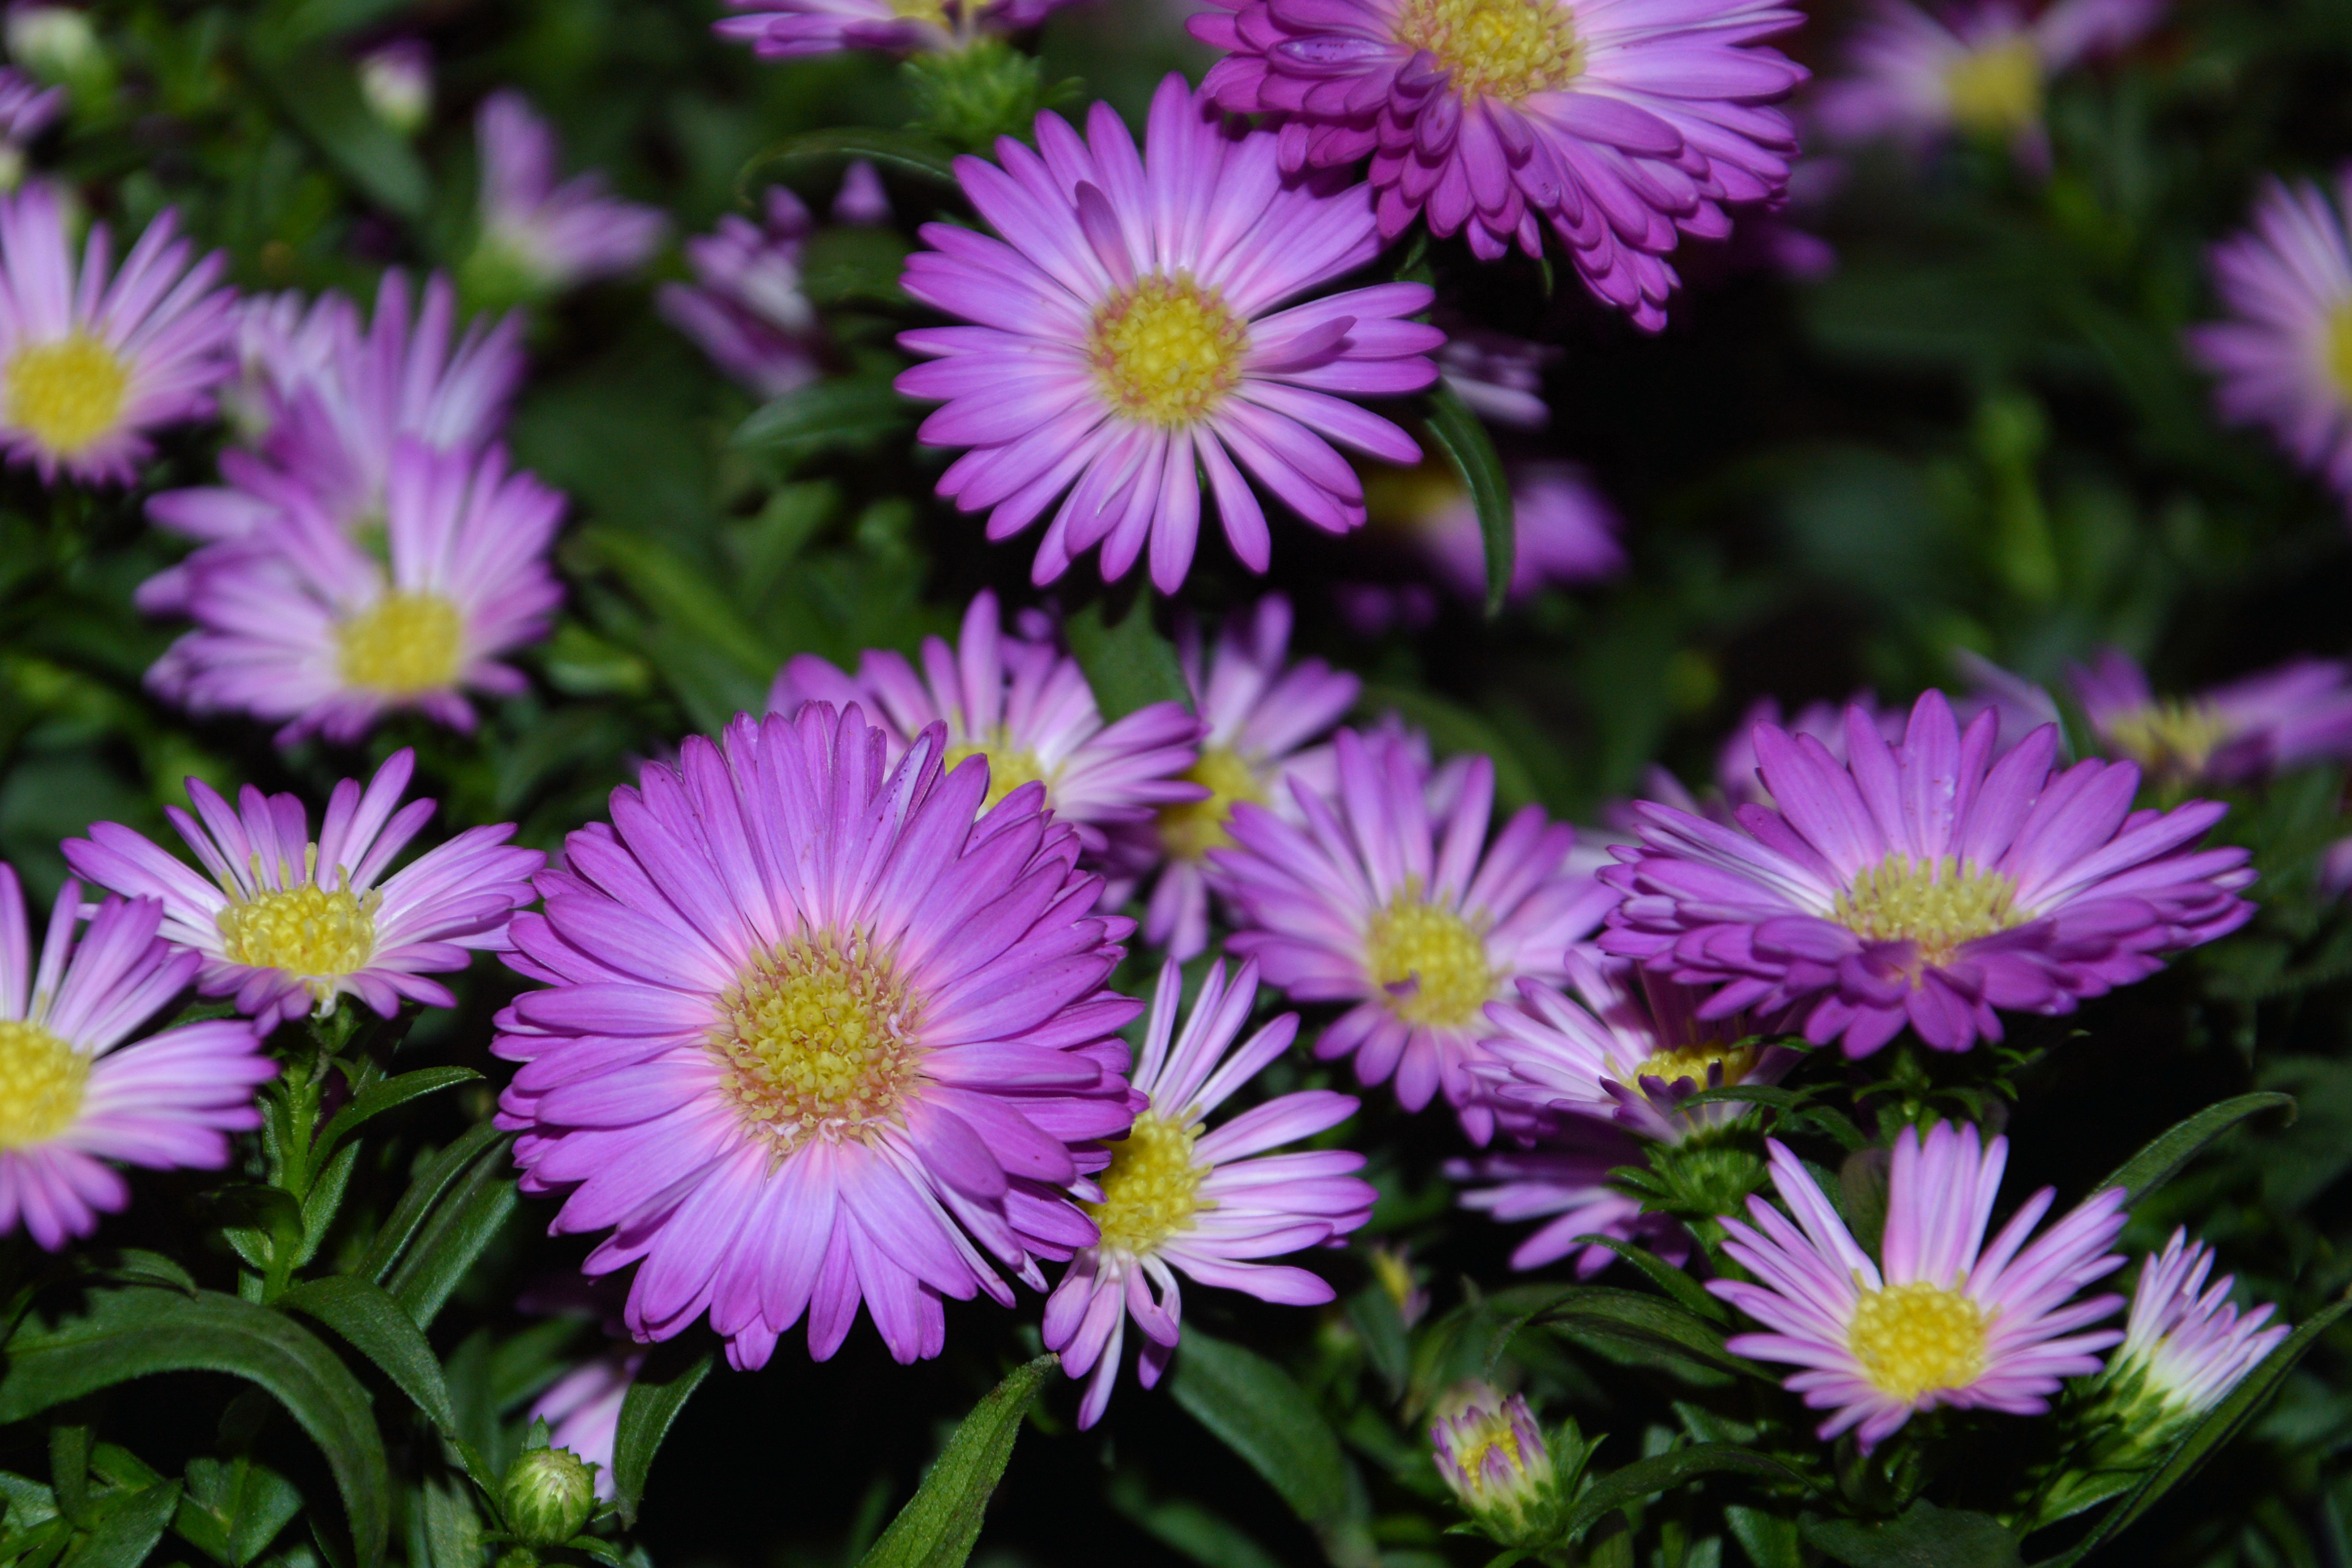
nature, plant, flower, petal, daisy, autumn, garden, pink, flora, flowers, pigface, aster, late summer, composites, asters, herbstastern, flowering plant, daisy family, ice plant, annual plant, land plant, marguerite daisy, ice plant family, dorotheanthus bellidiformis